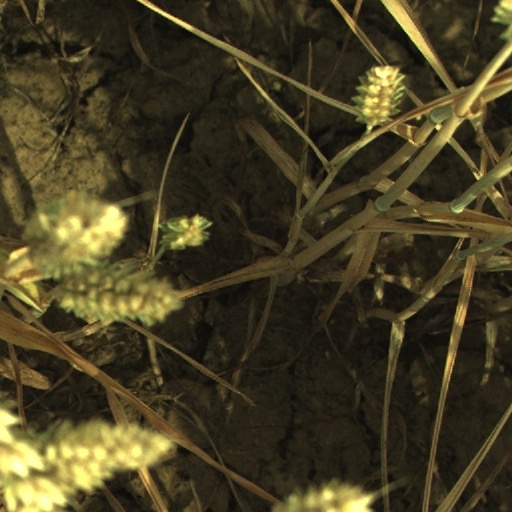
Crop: wheat